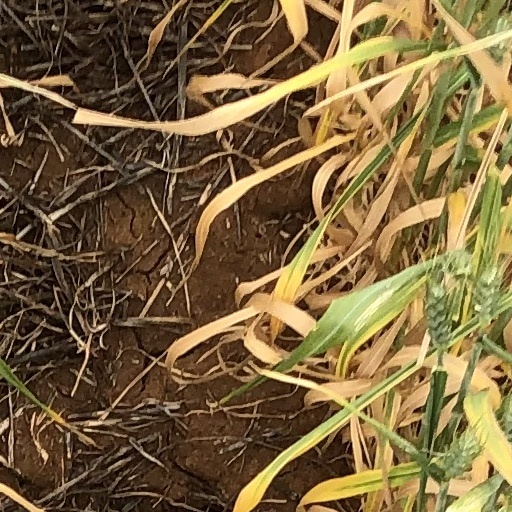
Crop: wheat